Prosenjakovci

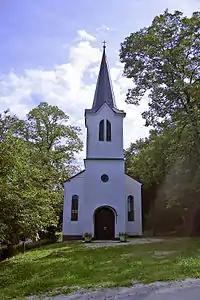
Lutheran chapel in Prosenjakovci

There are two small churches in the settlement, a Catholic chapel dedicated to Saint Joseph and a Lutheran chapel with a three-storey belfry, built in 1927.